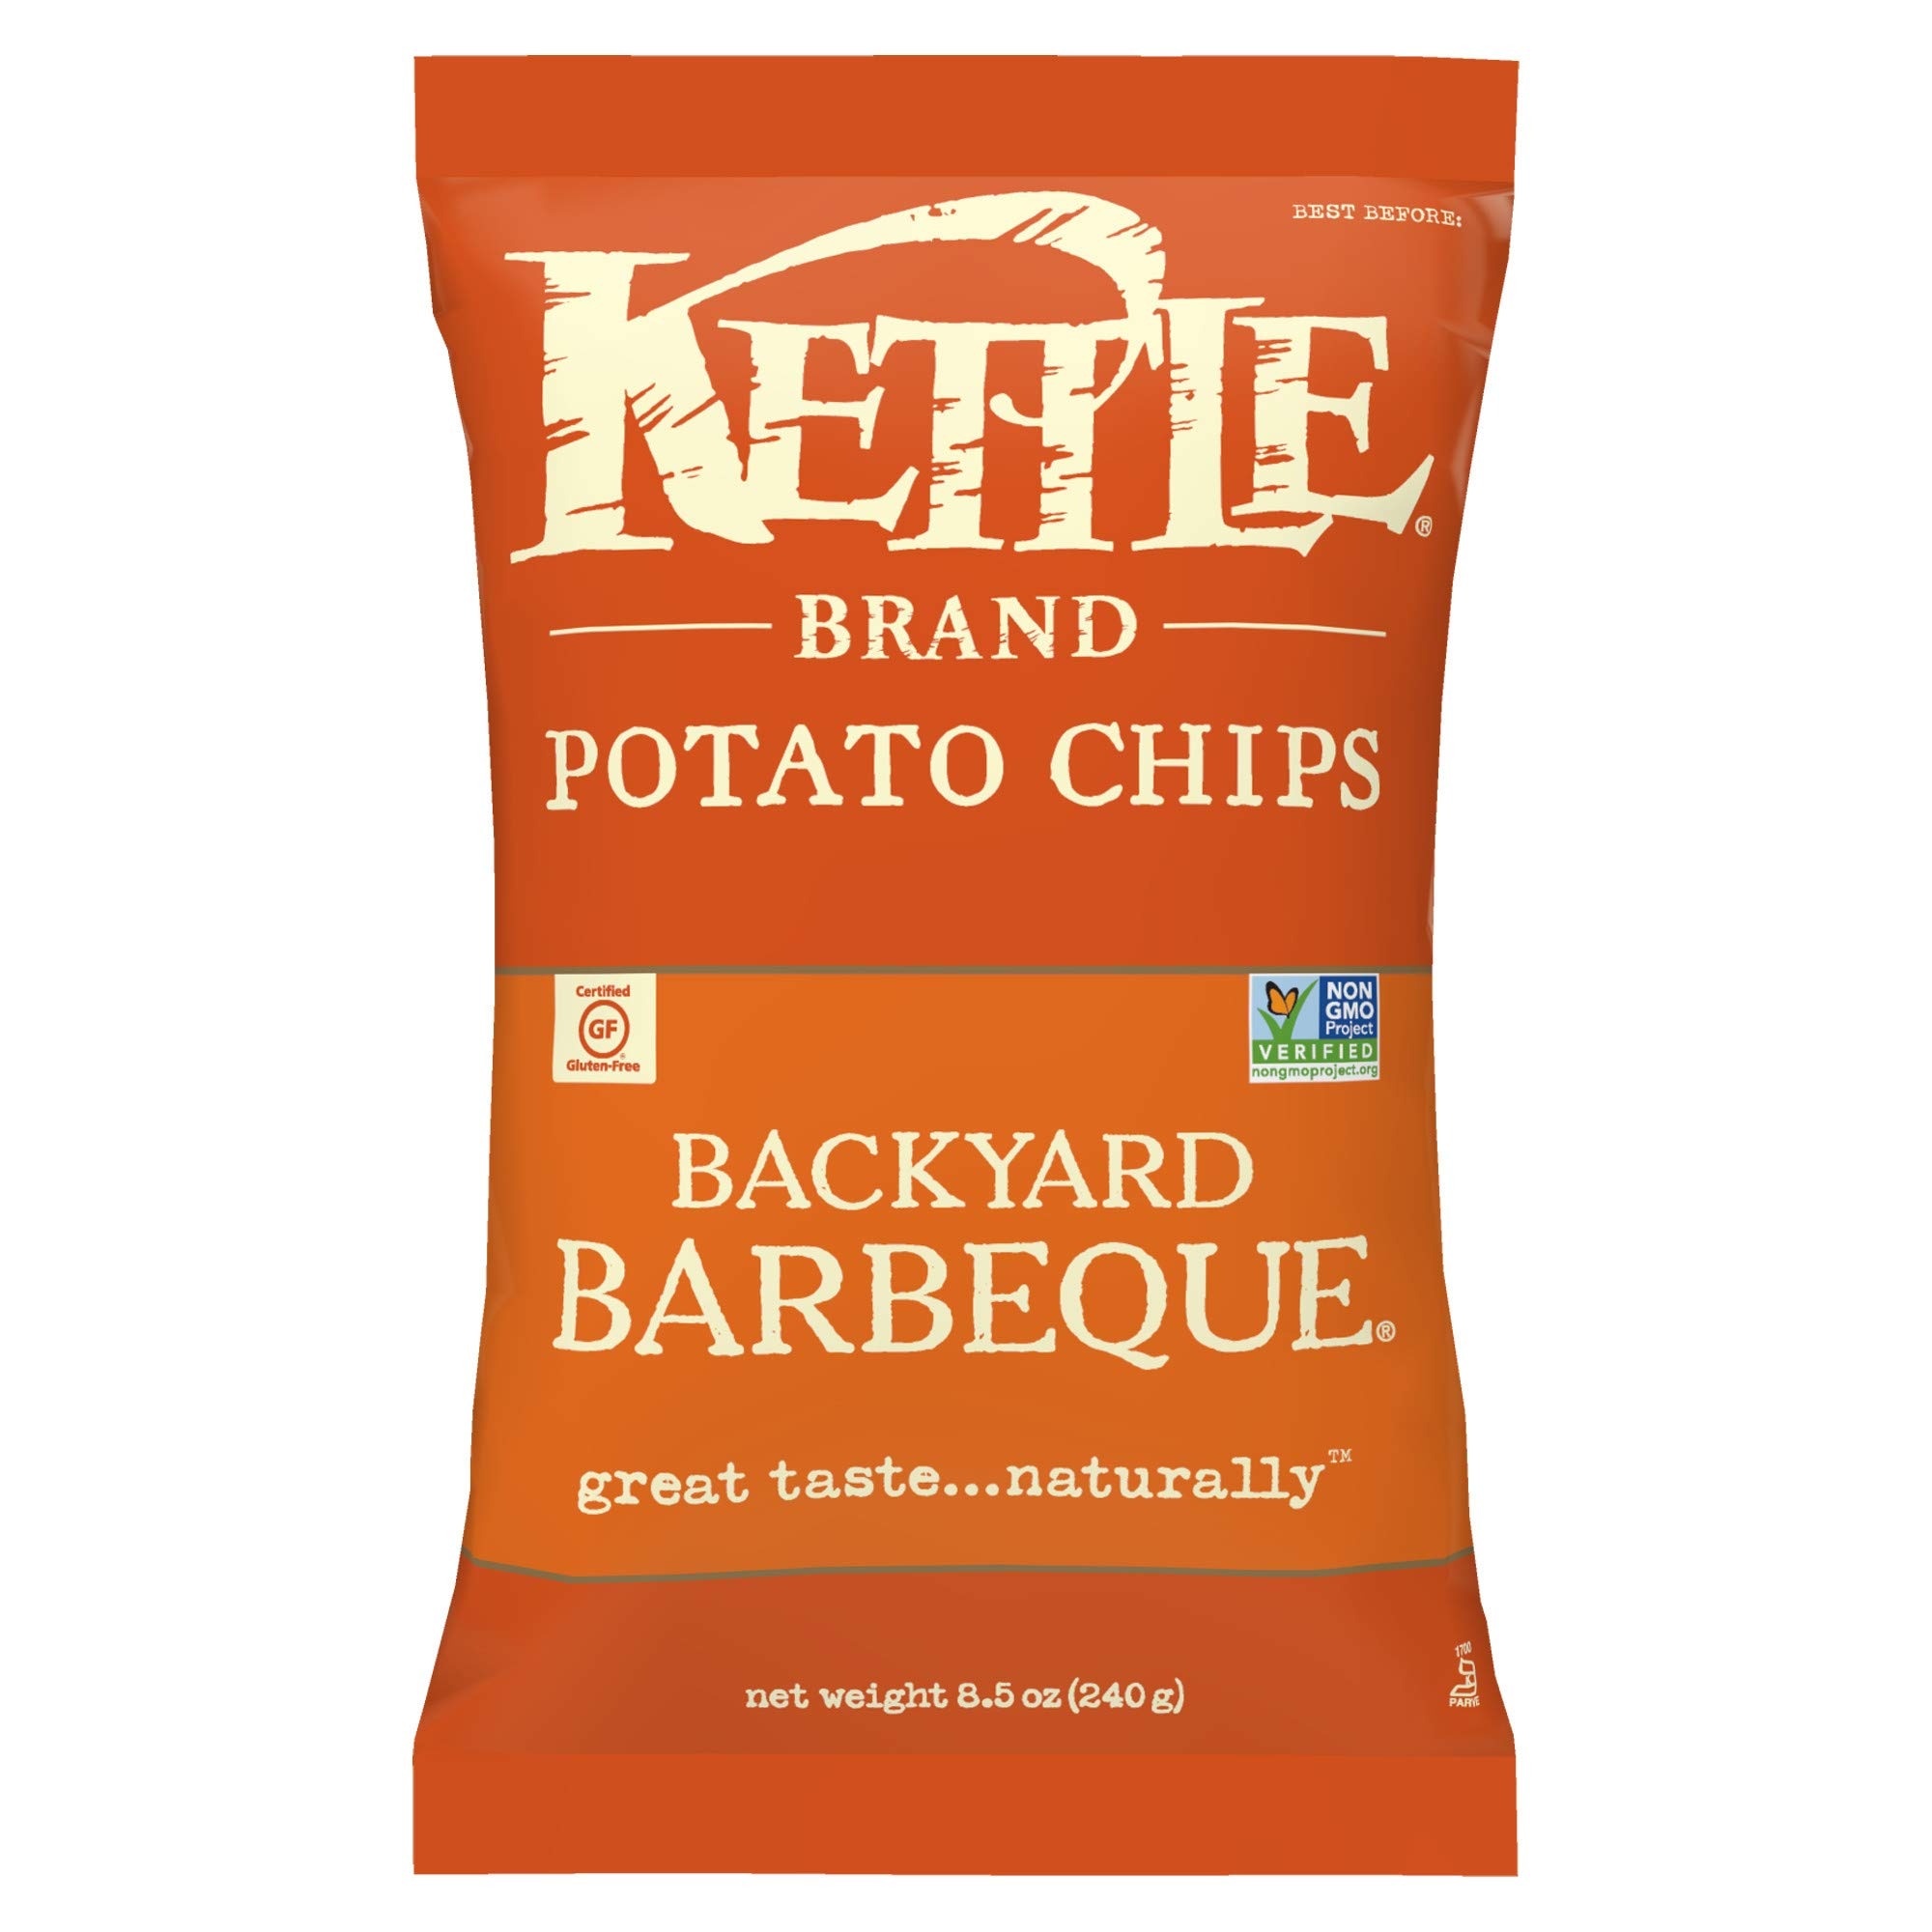
Item Name: Kettle Brand Potato Chips, Backyard Barbeque, 8.5 Ounce Bags (Pack of 12)
Bullet Point 1: BOLD BBQ FLAVOR: The ultimate flavor of a barbeque – smoky, spicy, tangy, and sweet
Bullet Point 2: KETTLE-COOKED: Incredible tasting potato chips with a hearty crunch
Bullet Point 3: OUR NATURAL PROMISE: Gluten Free, Non-GMO Project Verified
Bullet Point 4: AUTHENTIC RECIPE: Made with an authentic recipe for summertime flavor
Bullet Point 5: LARGE BAG: 8.5-ounce bag of chips is perfect for sharing at parties, picnics, or just snacking on the couch
Bullet Point 6: KETTLE BRAND POTATO CHIPS: Extra in a good way
Value: 102.0
Unit: Ounce

Price: 5.13